American cuisine

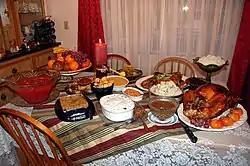
Roast turkey with gravy, cranberry sauce, mashed potatoes, green beans, sweet and sour cod, steamed rice, "achara" (pickled green papaya relish), "leche flan", pig in a blanket and apple crisp

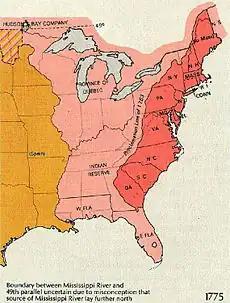
Map of the 13 American Colonies in 1775

The European settlement of the Americas introduced a number of ingredients, spices, herbs, and cooking styles to the continent.